Impetigore

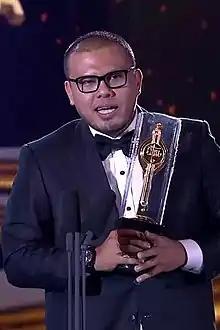
Director and writer Joko Anwar contracted dengue fever on the first day of filming "Impetigore".

Filming began in March 2019, and was primarily shot on location in Banyuwangi, Lumajang and Ijen in East Java. The film crew spent three months searching for a village that matched the location described in the script. The village chosen, which was established in 1941 for workers on Dutch plantations, was so remote that the crew had to construct a path for vehicles and equipment to reach it. Anwar said that "due to the difficult terrain, the entire crew and cast members had to stay in the village throughout the filming. [Fortunately] the villagers warmly welcomed us, even cooked every day for us." Many local villagers appear as extras in the film.